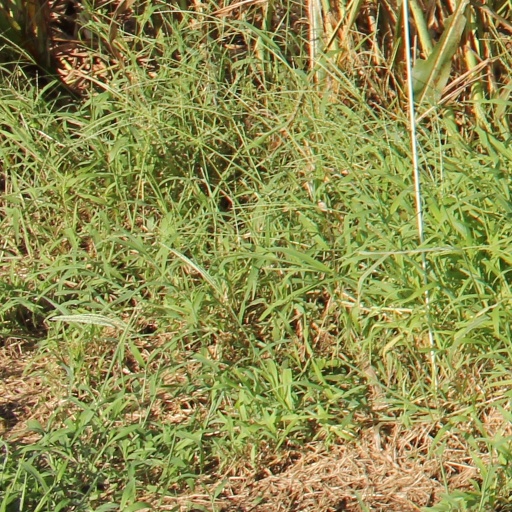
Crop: sorghum